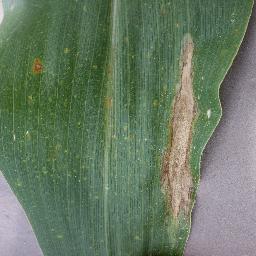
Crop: corn
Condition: (maize)_northern_blight